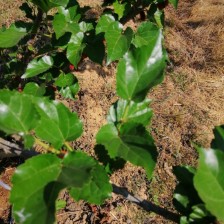
Variety: ChiangMai60